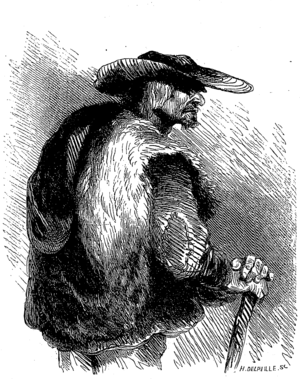
Raguet Bridevache.Dessin en noir et blanc de Tony Johannot (gravure de A. Delaville) pour les Œuvres illustrées de George Sand, Jeanne, Paris, Jules Hetzel éditeur, volume 3, 1853.
Jeanne est un roman publié par l'écrivaine française George Sand en 1844, d'abord sous forme de feuilleton dans le journal Le Constitutionnel, puis en volume. Situé dans la Creuse, il a pour personnage principal une jeune paysanne très attachée aux légendes locales et à laquelle trois messieurs de la ville s'intéressent à divers degrés. Accueilli par des avis très partagés des critiques dans la presse littéraire, Jeanne est néanmoins apprécié par plusieurs écrivains en France et ailleurs, et il est remarqué par le critique Sainte-Beuve comme le premier roman de George Sand à s'intéresser au monde paysan, quelques années avant ses romans champêtres comme La Mare au diable ou La Petite Fadette.